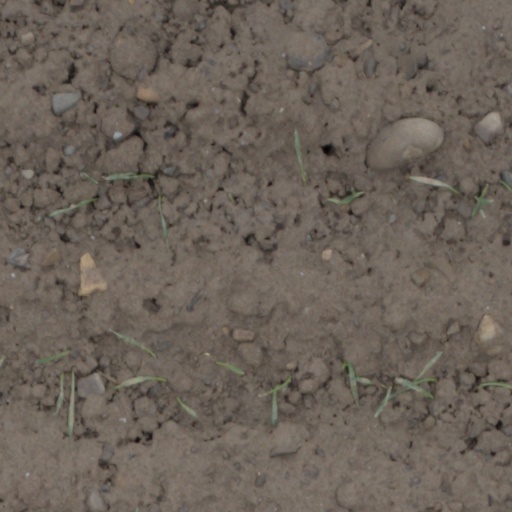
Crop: wheat